Avro York

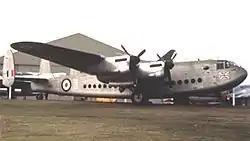
RAF York

On 25 March 1943, RAF Transport Command had been formed, which soon established a clear requirement for the strengthening of Britain's air transport forces; the York became the first British aircraft to be used in quantity by Transport Command. The first Royal Air Force (RAF) production order consisted of 200 aircraft; while a further 100 were ordered under a second order placed shortly after. Throughout 1944, the majority of Yorks produced were passenger transport aircraft, a batch of both pure freighters and combined passenger/freighter-configured Yorks were also manufactured. Several early production aircraft intended for RAF service were instead diverted to BOAC, who had otherwise received little in the way of similar aircraft prior to delivery of the first York in April 1944.